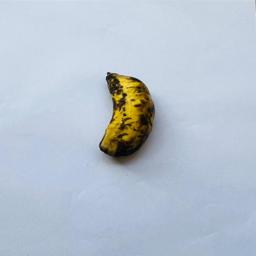
Banana variety: Sabri Kola